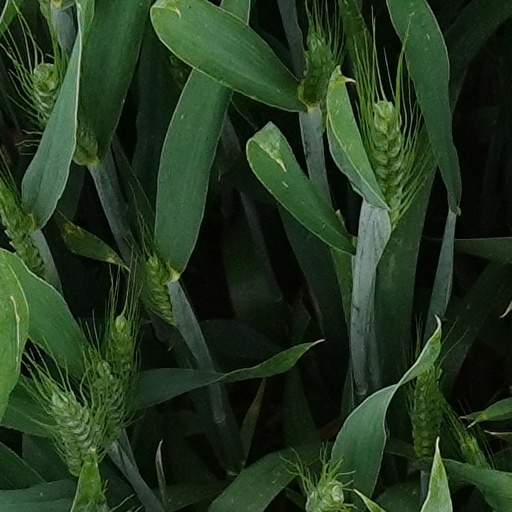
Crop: wheat